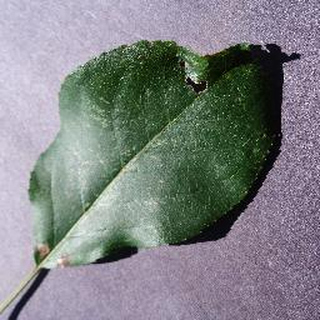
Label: apple_black_rot